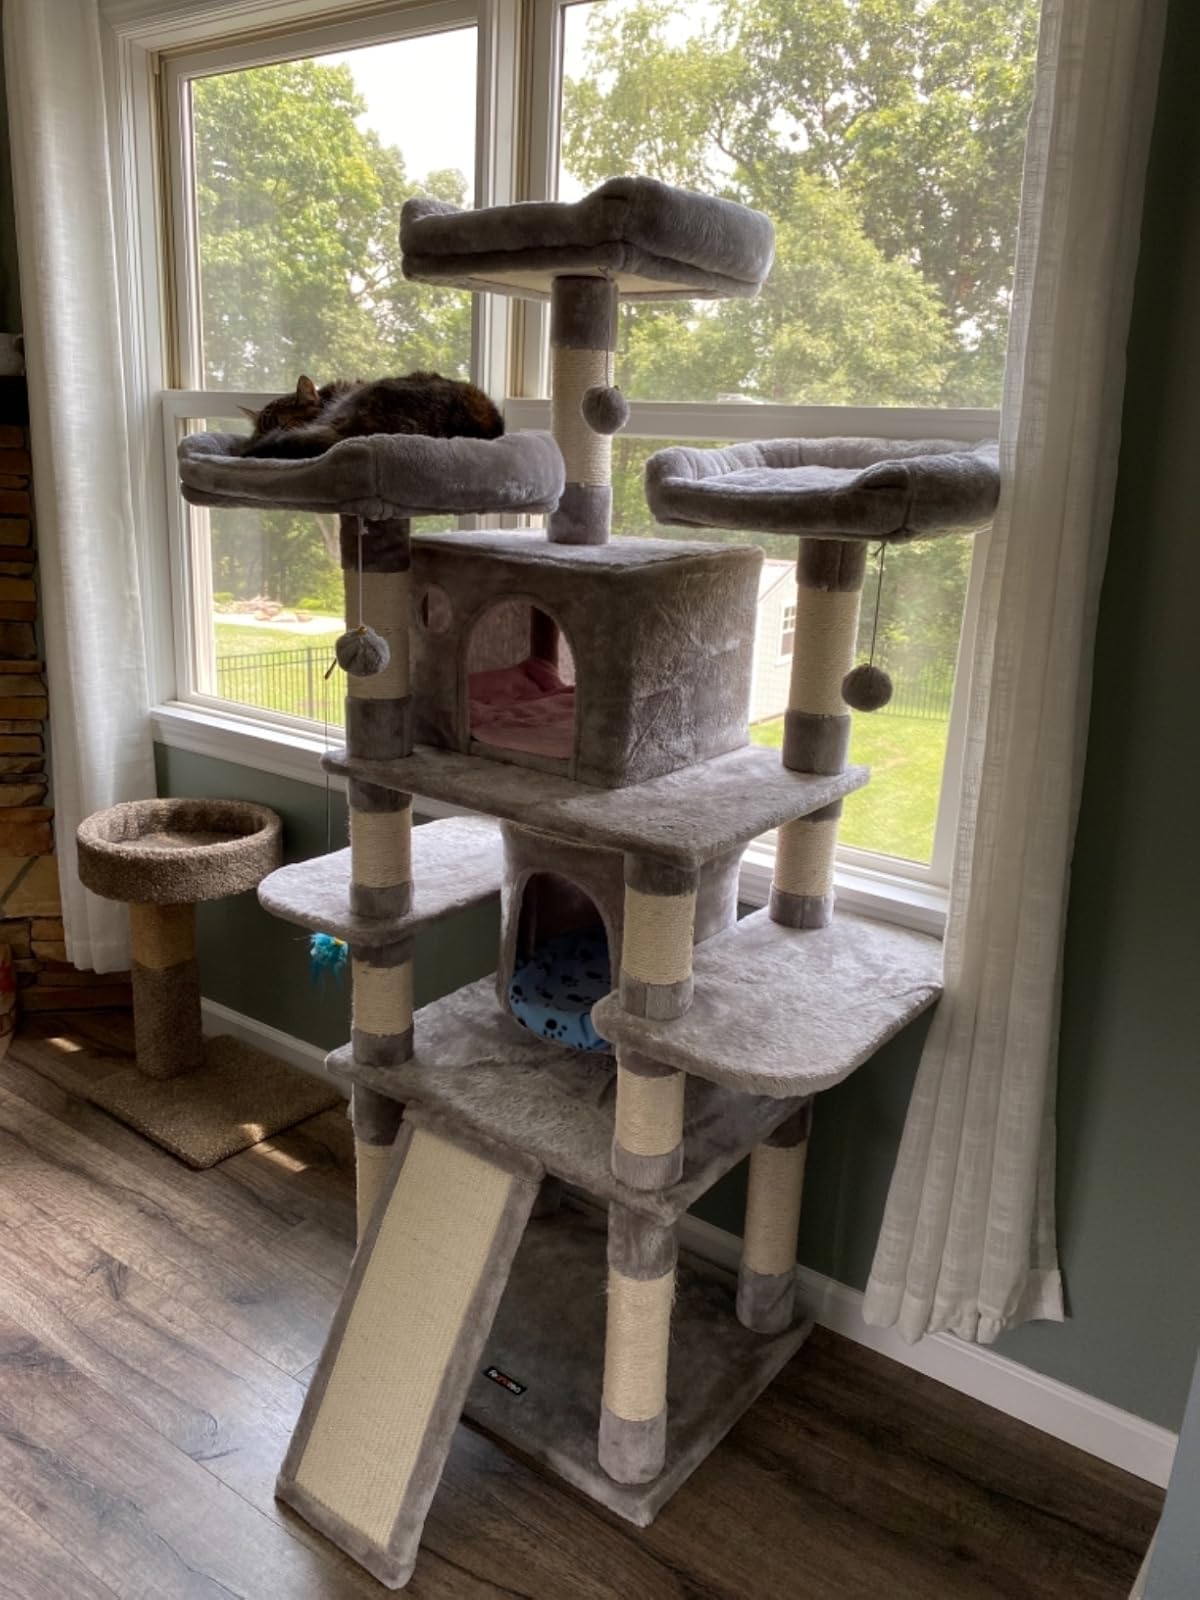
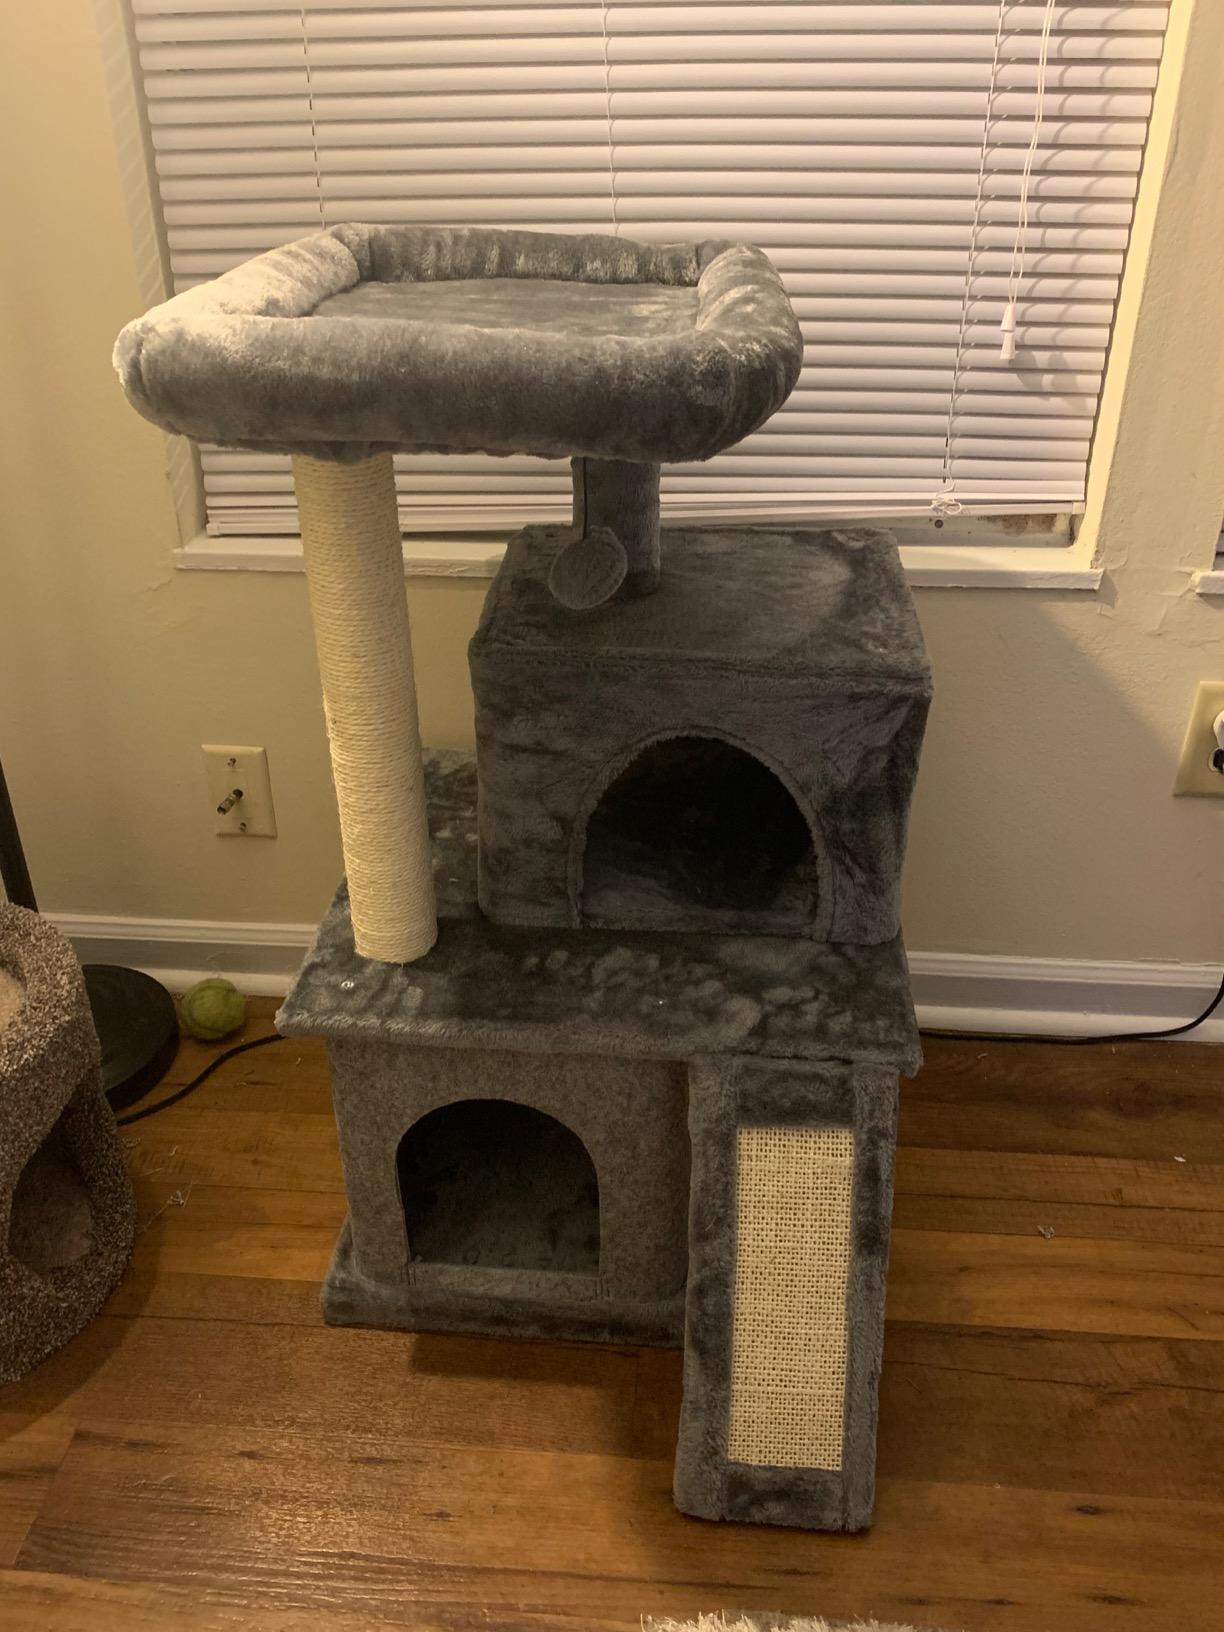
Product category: items_cat tree
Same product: no